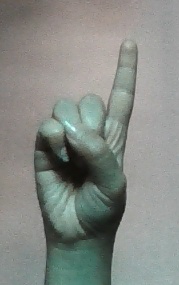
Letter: bb